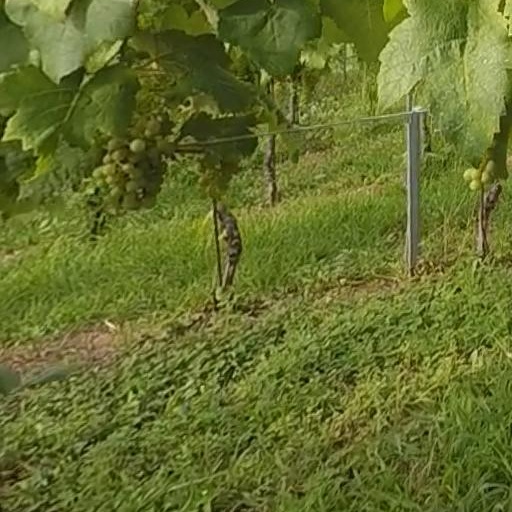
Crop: grape